Rennie Stennett

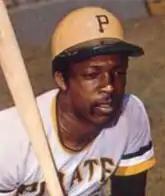
Stennett circa 1977

Reinaldo Antonio Stennett Porte (April 5, 1949 – May 18, 2021) was a Panamanian professional baseball second baseman, who played in Major League Baseball (MLB) for the Pittsburgh Pirates (1971–79) and San Francisco Giants (1980–81). He batted and threw right-handed. A World Series champion with the Pirates in 1979, Stennett is one of two players to collect seven hits in a nine-inning game, which he did in a 22–0 victory over the Chicago Cubs, in 1975. Stennett was also a member of the first all-Black and Latino starting lineup in big league history.